War tourism

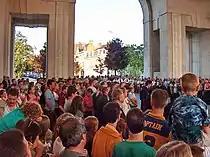

War artists and correspondents such as Willem van de Velde are considered to be the first war tourists. Van de Velde took to sea in 1653 in a small boat to observe a naval battle between the Dutch and the English, making many sketches on the spot.